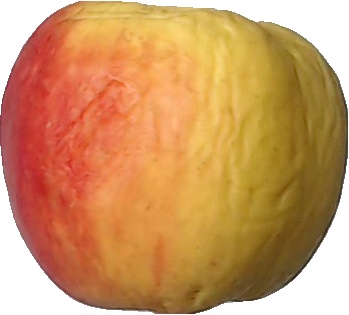
Label: apple_red_yellow_1